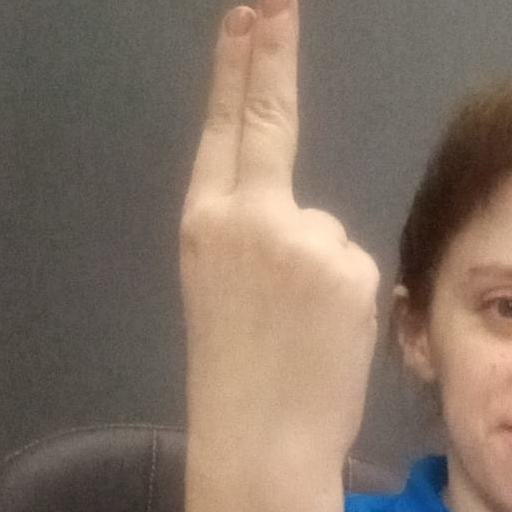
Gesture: two_up_inverted